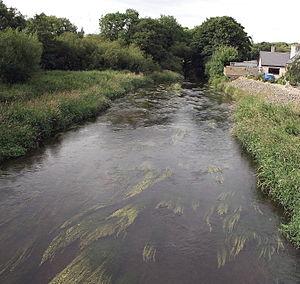
La rivière Bann est une rivière du sud de l'Irlande traversant le comté de Wexford. Cette rivière prend forme dans les Croghan Mountain dans le comté de Wicklow. Près du village d'Hollyfort, la Bann rejoint le Blackwater Stream.